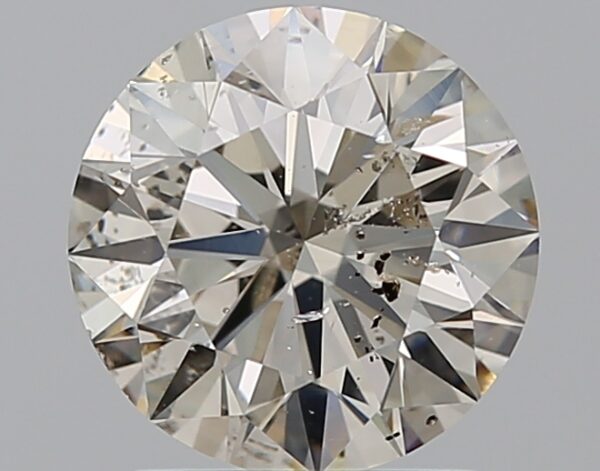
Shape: round
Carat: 1.5
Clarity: SI2
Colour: K
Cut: EX
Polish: EX
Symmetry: EX
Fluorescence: N
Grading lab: IGI
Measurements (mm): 7.34 x 7.3 x 4.51